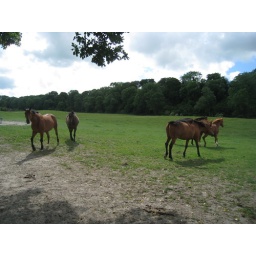
horses in a field